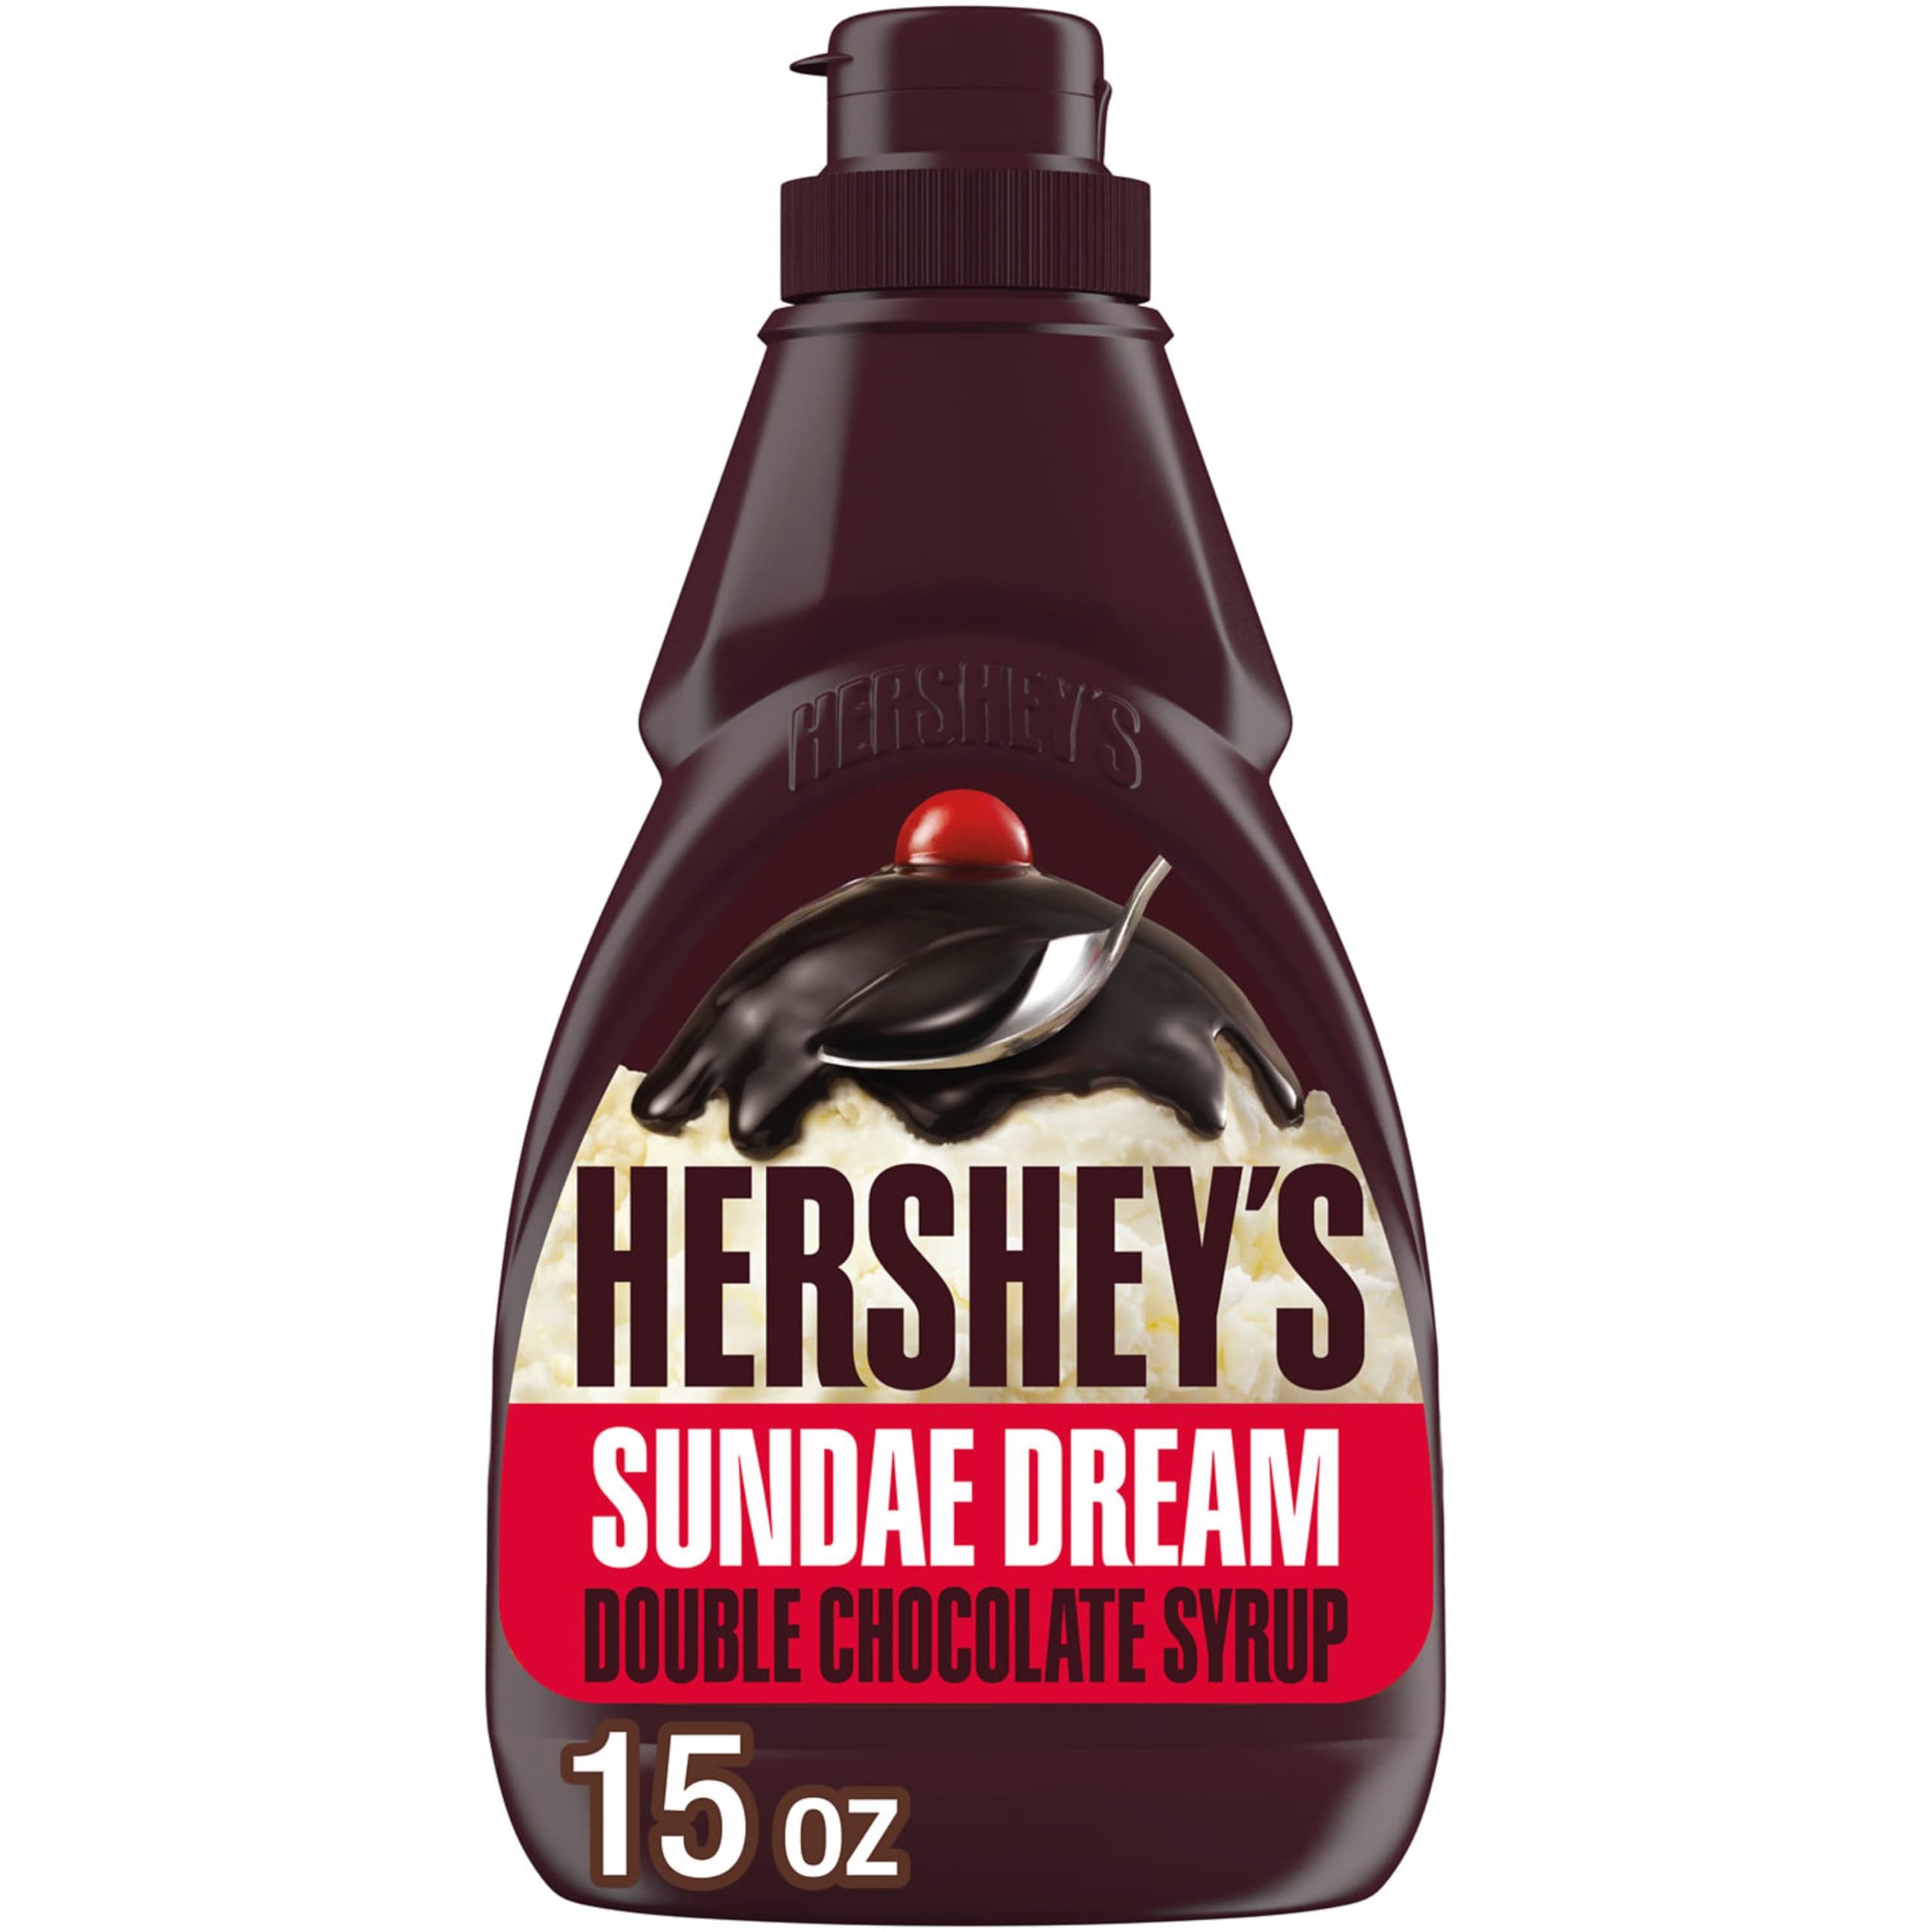
Item Name: HERSHEY'S Sundae Dream Double Chocolate Syrup Bottle, 15 oz
Bullet Point 1: Contains one (1) 15-ounce bottle of HERSHEY'S Sundae Dream Double Chocolate Syrup
Bullet Point 2: Pour the thick and delicious taste of HERSHEY'S double chocolate flavor onto your ice cream and desserts or into your milk and coffee
Bullet Point 3: Kosher certified chocolate flavored syrup packaged in a closeable and squeezable bottle for easy pouring
Bullet Point 4: Bake birthday treats, holiday desserts and other homemade recipes with HERSHEY'S double chocolate sauce
Bullet Point 5: Drizzle thick chocolate syrup over pretzels, pancakes, fresh fruit and other unique foods for a delicious chocolatey treat during Christmas, Easter, Halloween and Valentine's Day celebrations
Value: 15.0
Unit: oz

Price: 4.105